George Bomford

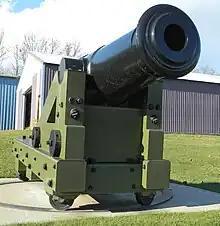
Large smoothbore cannon on a turntable, viewed from the front

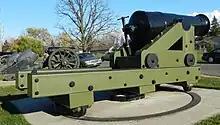
50-pounder Model 1811 Columbiad and center pivot mounting designed by George Bomford as an experimental coastal defense gun, photographed in Clear Lake, Wisconsin. This gun was built in 1811.

In 1811, Bomford developed the first heavy coastal defense howitzers that would come to be referred to as Columbiads.